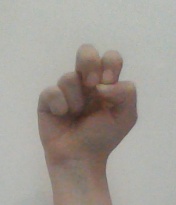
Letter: gaaf